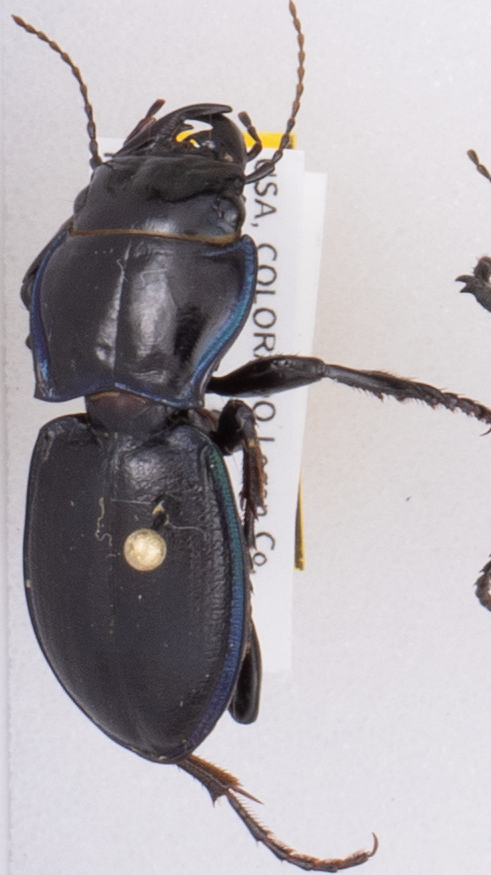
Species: Pasimachus elongatus
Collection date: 2018-07-26
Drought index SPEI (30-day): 0.188
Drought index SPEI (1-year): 0.248
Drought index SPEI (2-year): -0.362